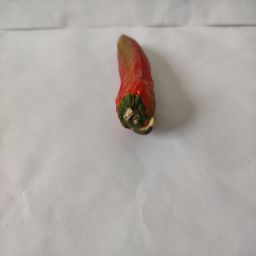
Crop: New Mexico Green Chile
Quality: Dried